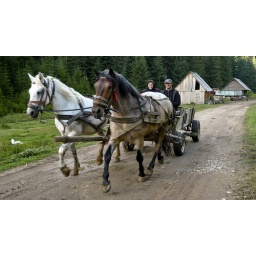
People and horses coming back from work in the forest at night (Poiana Horea)